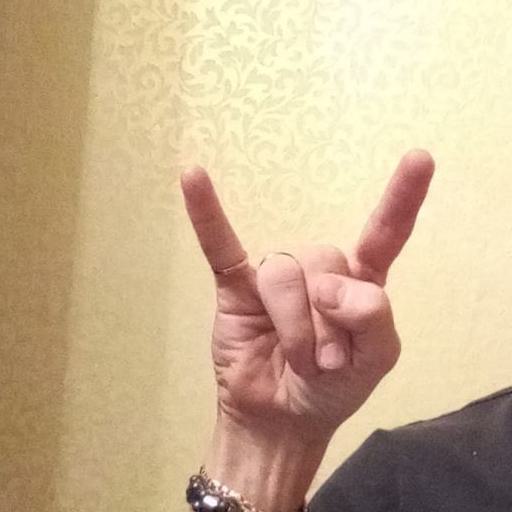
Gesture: rock